Laurent Jalabert

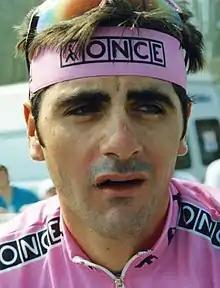
Jalabert at the 1993 Tour de France

Laurent Jalabert (born 30 November 1968) is a French former professional road racing cyclist, from 1989 to 2002.